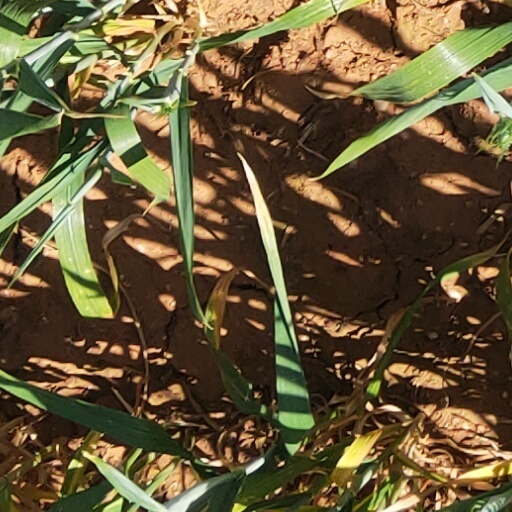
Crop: wheat